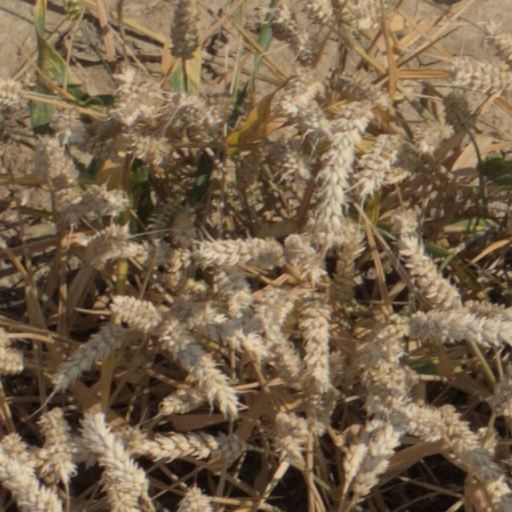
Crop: wheat